Ore Mountain Toy Museum, Seiffen

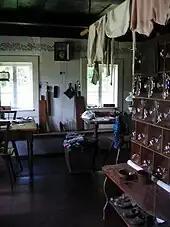
An Ore Mountain Hutzenstube in the museum, July 2009

On 5 December 1920, the newly created toy museum was opened in the State Trade Training School ("Staatliche Fachgewerbeschule"). The collection of "Older and Newer Playthings" acquired since 1914 by its founder, "Oberstudienrat" Professor Alwin Seifert (1873–1937) was enhanced by the Härtel Collection. For the 1944 trade show a farmhouse parlour was put together, along with a cocklestove ("Kachelofen") and a fireside bench. A candelabra that hung over the table (made by Louis Strauß and restored today) gave the parlour the usual Christmas time decoration. Neither were Christmas angels, miners, nutcrackers or "Räuchermännel" missing. The exhibition also included interesting old and new toys and demonstration lessons from the training school. At that time it was the only toy museum in Saxony.